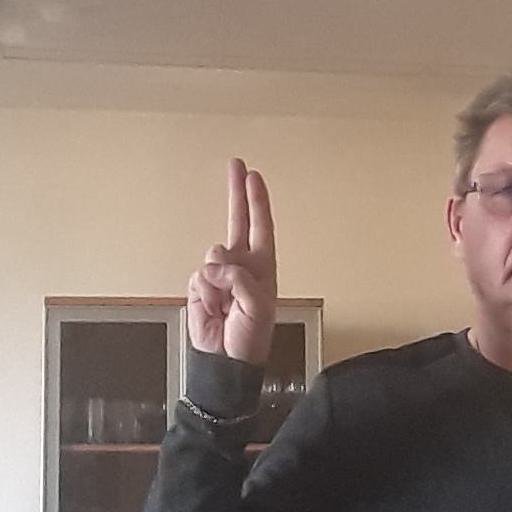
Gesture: two_up